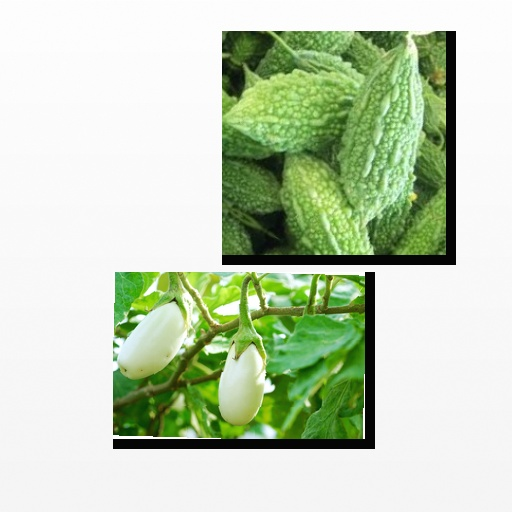
Food items: bitter_gourd, eggplant